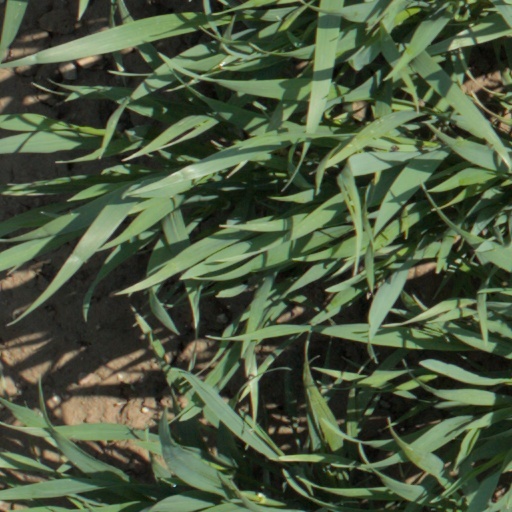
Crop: wheat